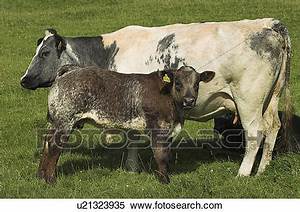
Label: cow